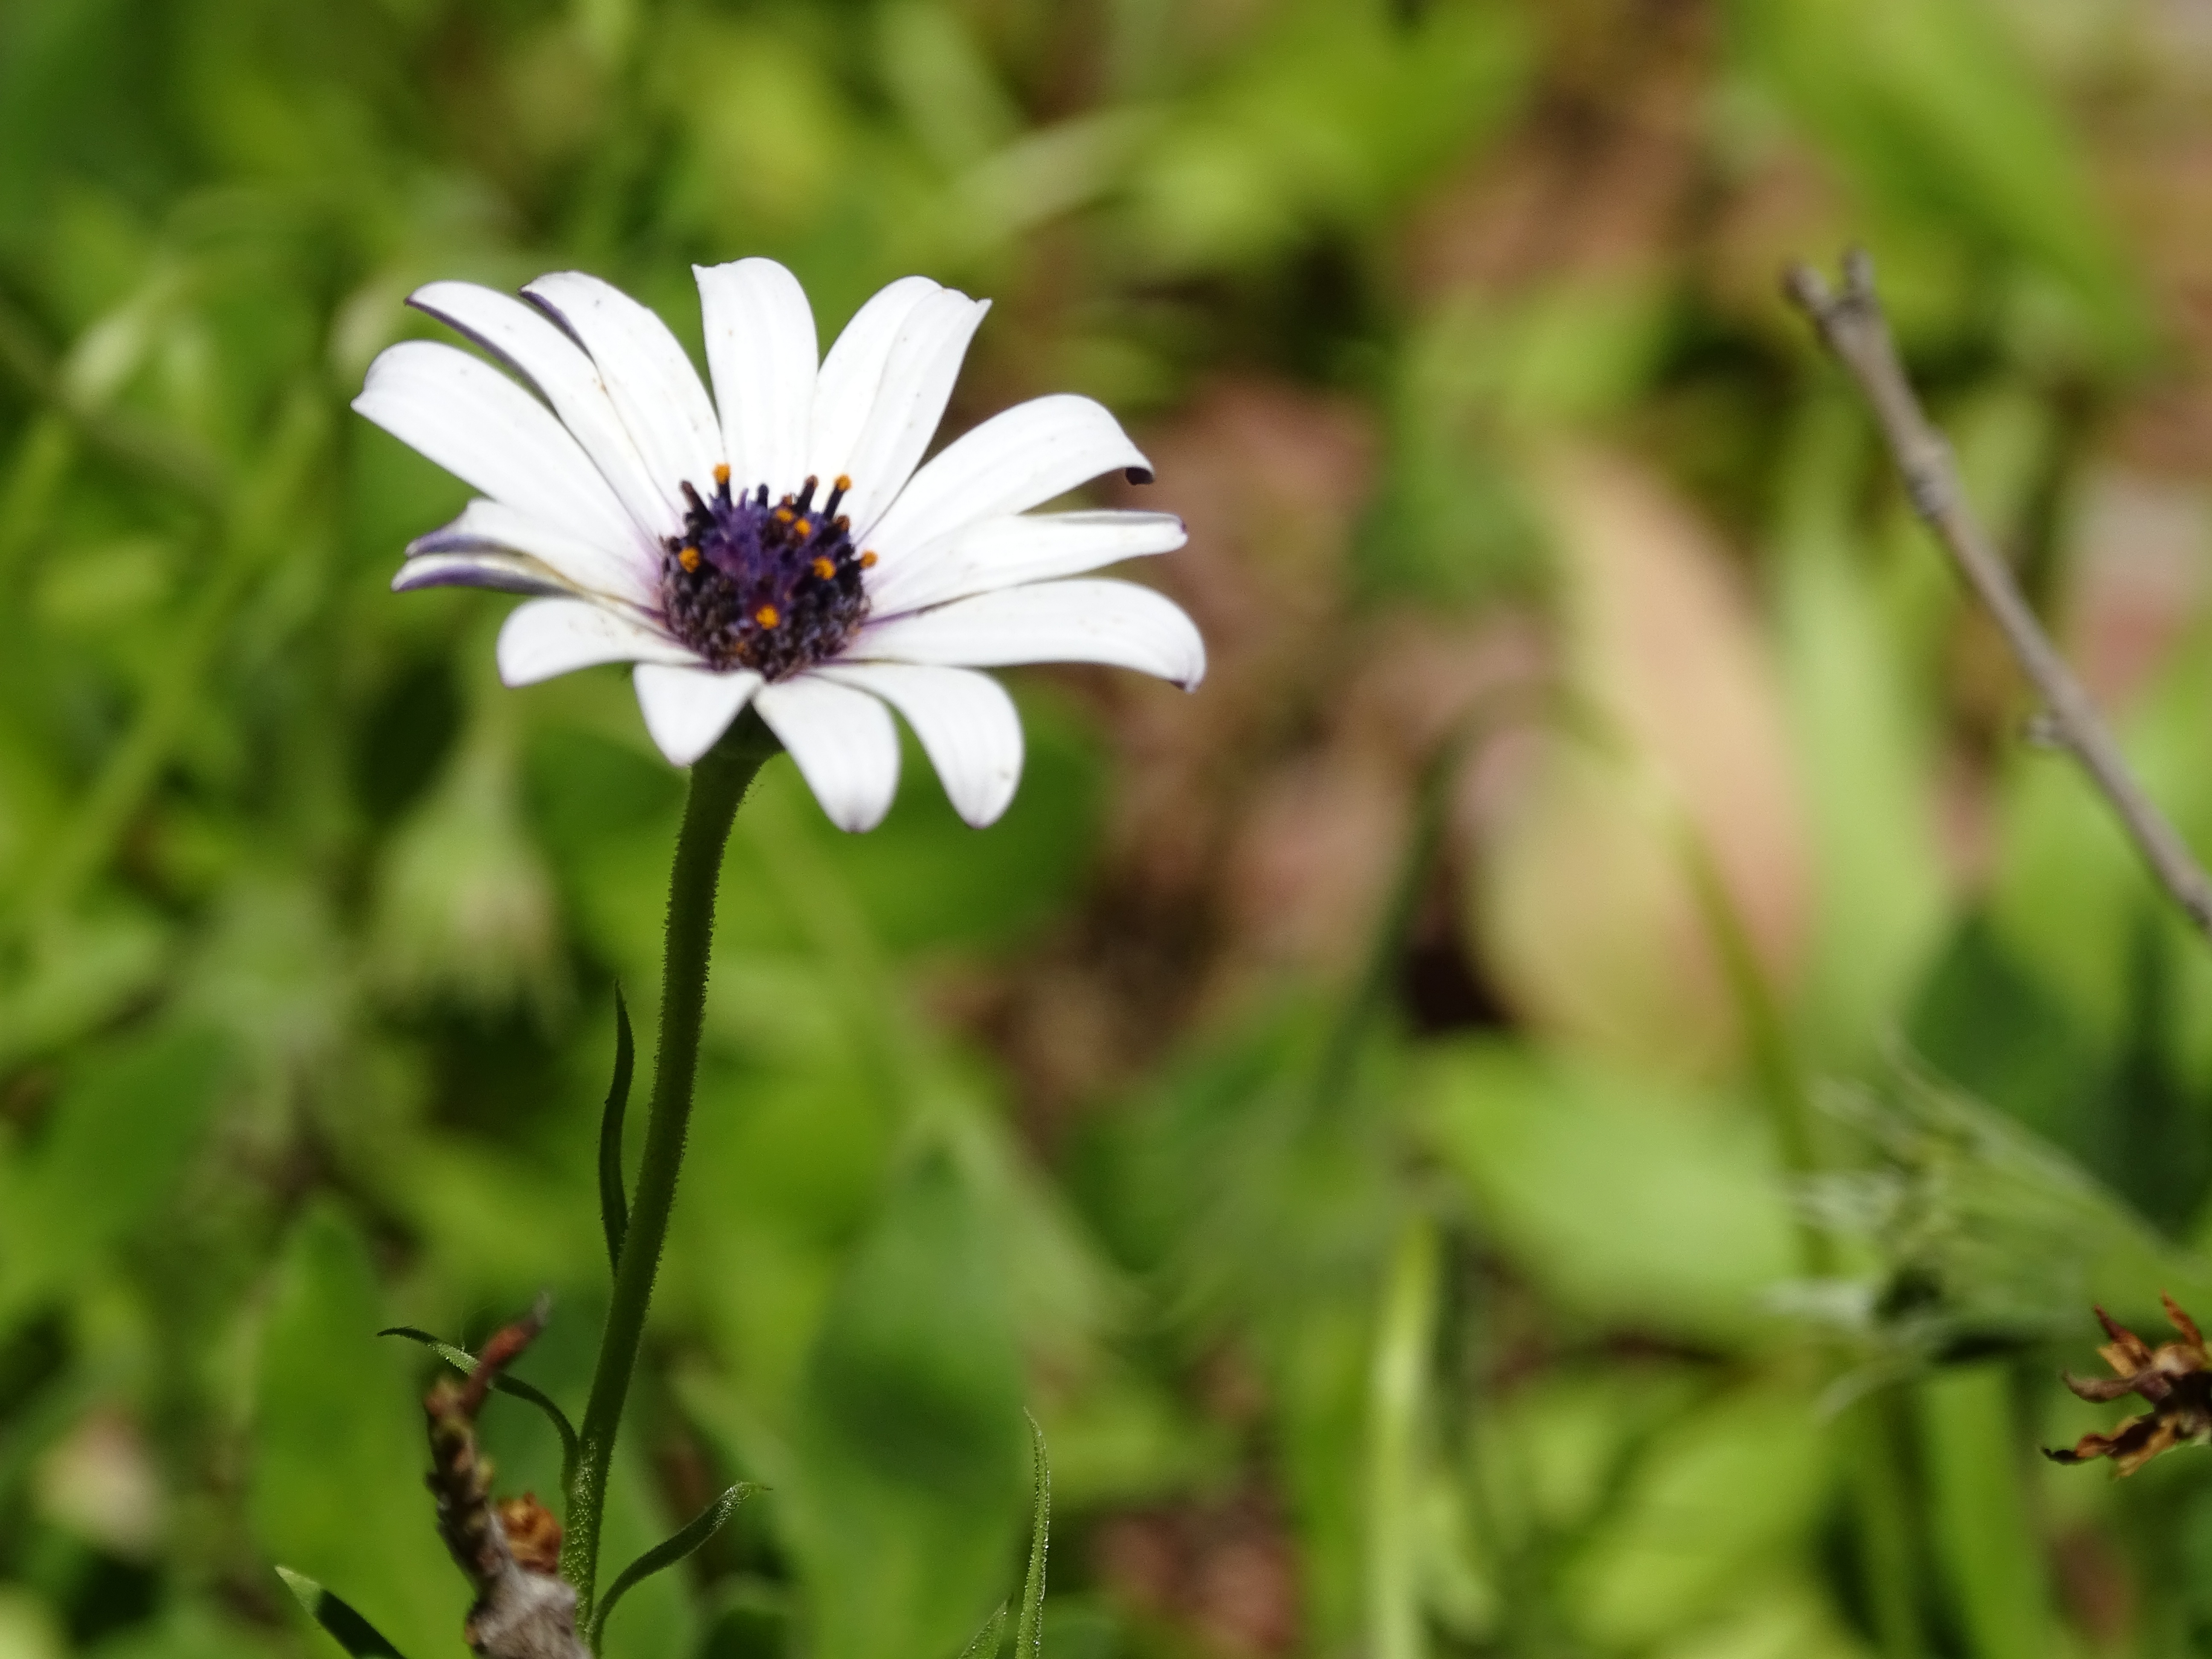
flower, nature, flora, plant, botany, land plant, grass, macro photography, wildflower, meadow, petal, daisy family, flowering plant, daisy, plant stem, nectar